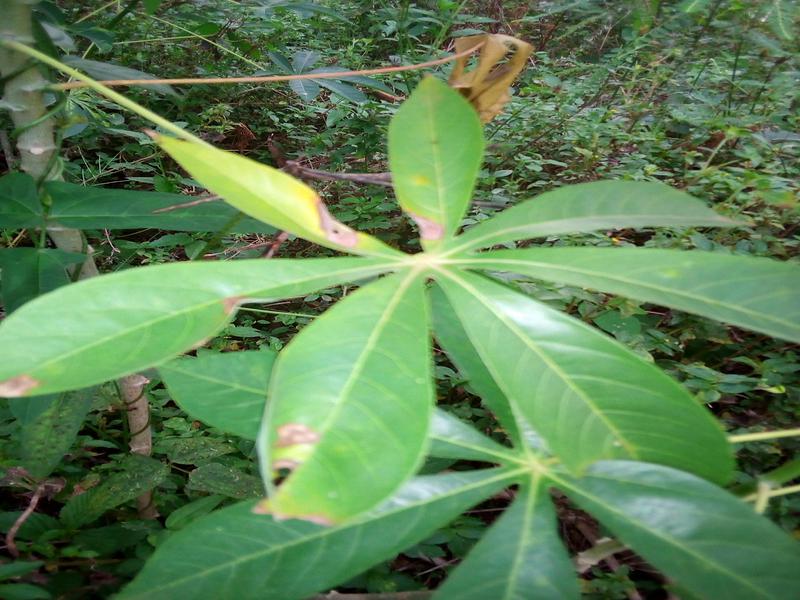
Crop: cassava
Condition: bacterial_blight